Gilbert Baker (artist)

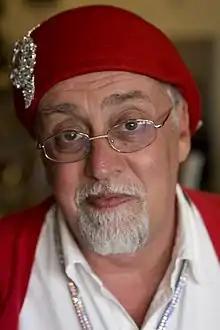
Baker at San Francisco Pride in 2012

Gilbert Baker (June 2, 1951 – March 31, 2017) was an American artist, designer, activist, and vexillographer, best known as the creator of the rainbow flag.